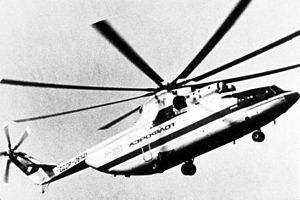
Mil Mi-26
Aeroflot Mi-26
Mil Mi-26 er en russisk/sovjetisk tung transport helikopter der kan indsættes i militære såvel som civile funktioner. Det er den tungeste og mest kraftfulde helikopter i produktion.